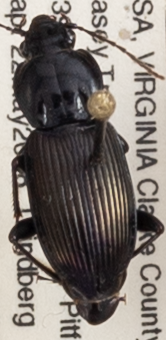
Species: Pterostichus trinarius
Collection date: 2018-05-22
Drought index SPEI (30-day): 1.69
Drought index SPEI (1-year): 0.26
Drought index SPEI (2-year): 0.642